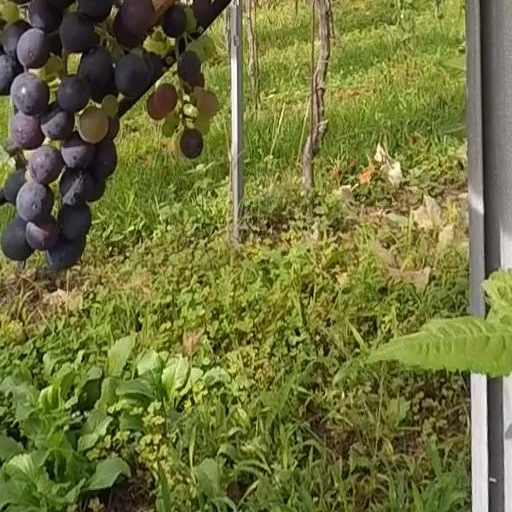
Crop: grape